Devin McCourty

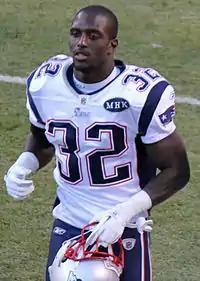
McCourty with the New England Patriots in 2011

Devin McCourty (born August 13, 1987) is an American former professional football player who was a safety in the National Football League (NFL) for 13 seasons with the New England Patriots. He played college football for the Rutgers Scarlet Knights and was selected by the Patriots in the first round of the 2010 NFL draft. Missing only five games during his Patriots career, McCourty received two Pro Bowl selections and was also a member of three Super Bowl-winning teams. McCourty also has the most postseason starts for a defensive player. His twin brother, Jason McCourty, also played in the NFL. Since leaving the NFL in 2022, he has served as a commentator for NBC's "Football Night in America".